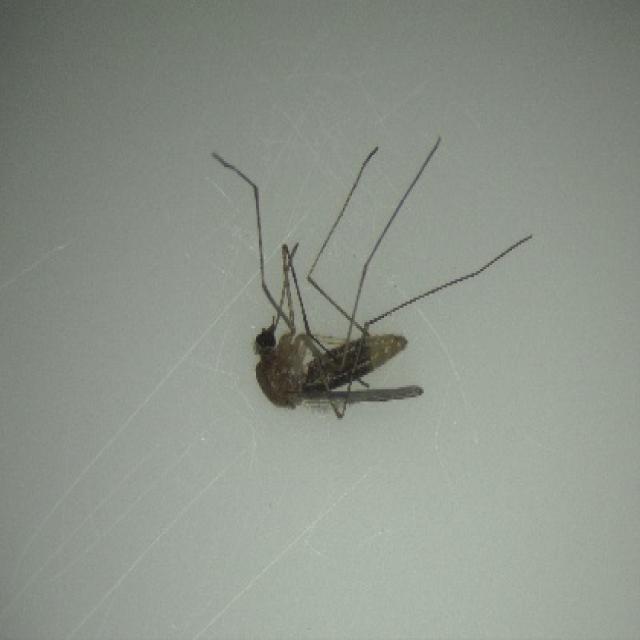
Species: culex_pipiens